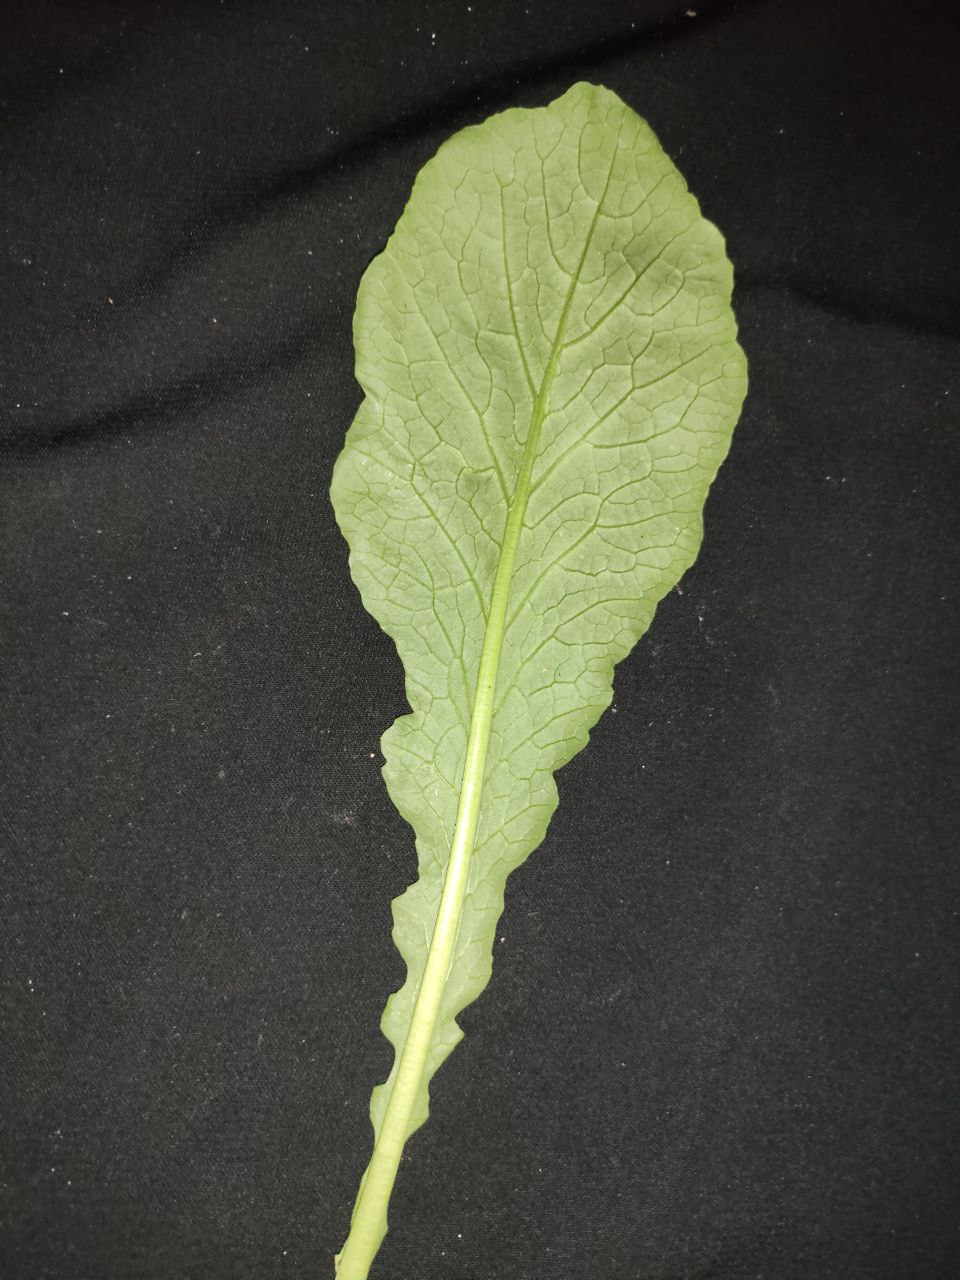
Label: Fresh leaf